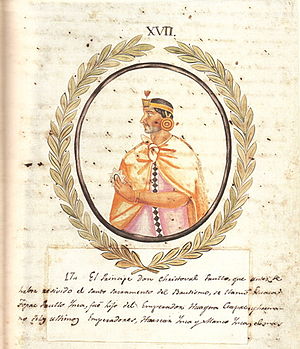
Sapa Inka / Sapa Inkaer efter Spaniens erobring
Sapa Inka eller Inka Qhapaq var den øverste leder af Kongedømmet Cuzco og senere i Inkariget. Oprindelsen til positionen er mytisk og knyttet til legenden om grundlæggelsen af byen Cuzco, men historisk er der belæg for at anse positionen som etableret omkring år 1200 i forbindelse med etableringen af Kongedømmet Cuzco. Positionen som Sapa Inka gik i arv for fader til søn.